Cassis flammea

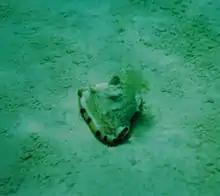
"Cassis flammea" feeding on algal mat in sand, Bamboo Point, San Salvador Island, Bahamas

"Cassis flammea" inhabits shallow tropical waters, in the depth range of 10 to 35 ft, usually in the sand around reefs.